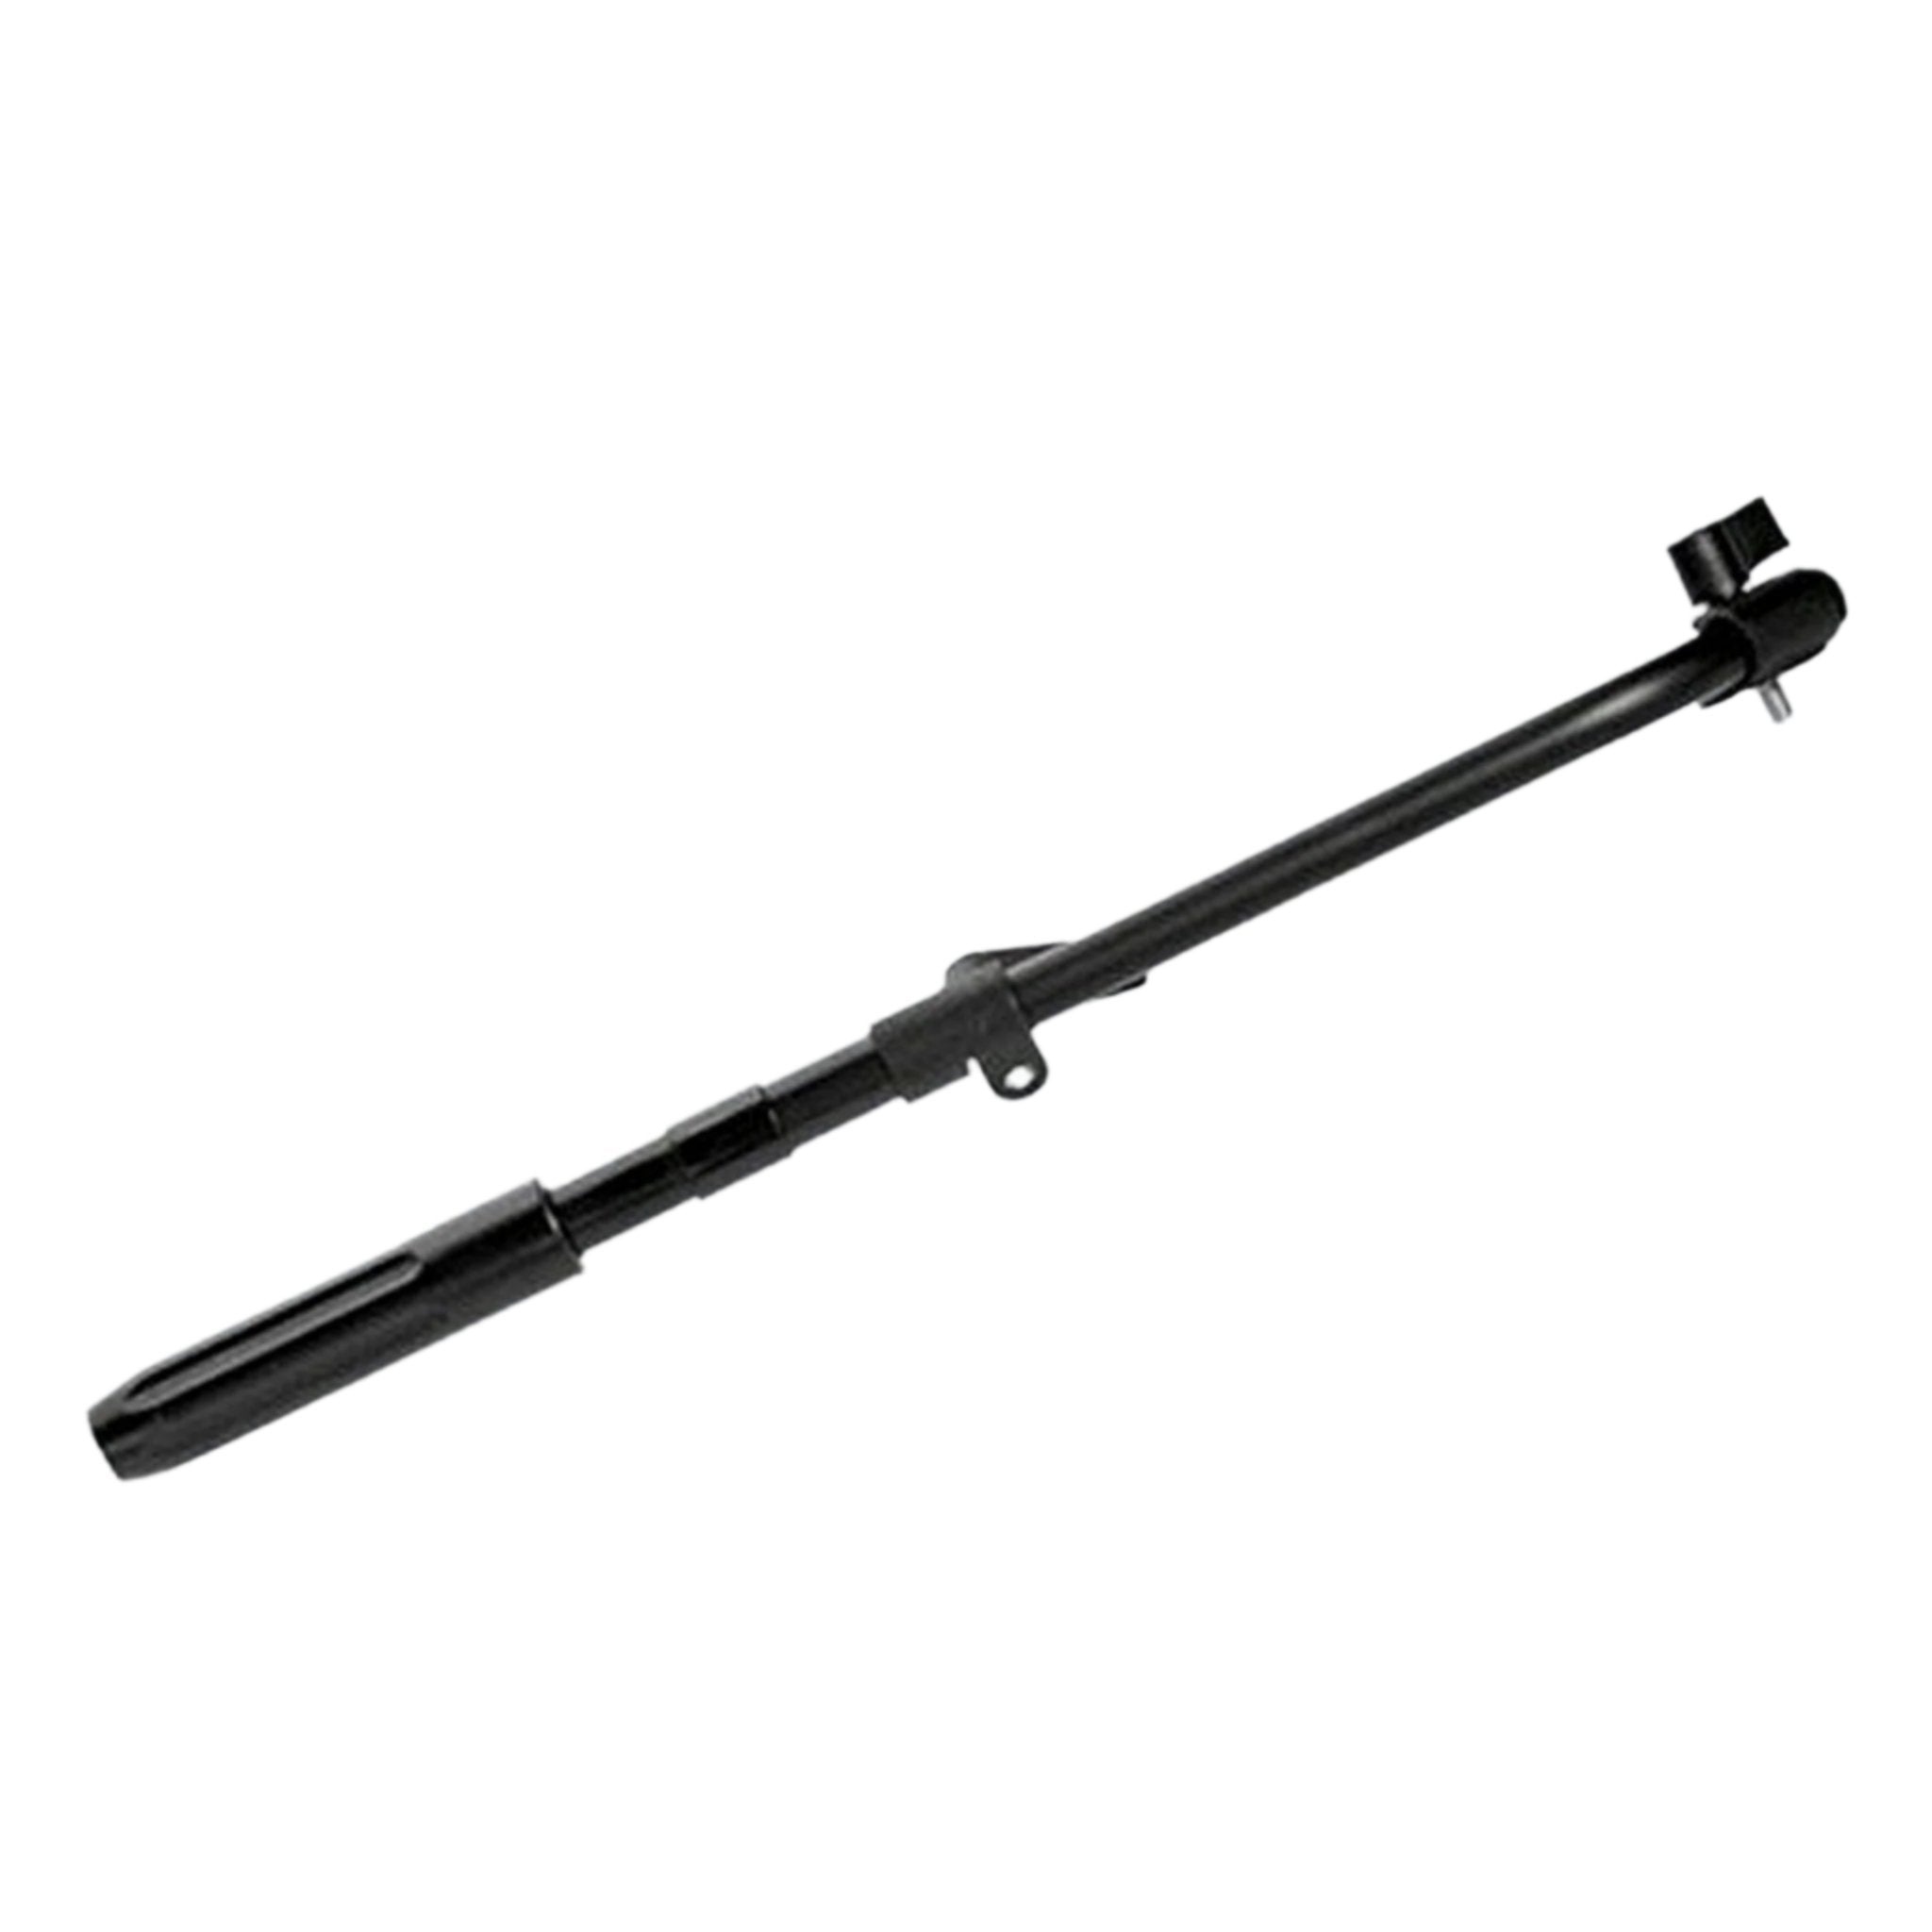
Sachtler 3271 Telescopic Pan Handle (Left)
Sachtler 3271 Telescopic Pan Handle (Left) – Precision Control for Your Fluid Heads The Sachtler 3271 Telescopic Pan Handle is an essential accessory designed to enhance your fluid head's control and versatility. Crafted specifically for left-hand use, this robust handle ensures smooth and precise pan movements, ideal for professional videographers. It is compatible with a wide range of Sachtler fluid heads, including the DV-12, DV-15, Video 18/20, Video 25 Plus, and more. Made with high-quality materials, it offers durability and ergonomic comfort for extended shoots, making it a reliable tool for your videography needs. Whether you are capturing dynamic movements or requiring steady panning, this telescopic handle's adjustable length allows for customization, ensuring maximum control and flexibility. Its seamless integration with supported fluid heads ensures that you can focus on creativity and precision without worrying about hardware compatibility. Key Features Telescopic design for adjustable length Specifically crafted for left-hand use Compatible with a wide range of Sachtler fluid heads Ergonomic design for comfort during extended shoots Robust and durable construction for professional use Technical Specifications Compatibility : DV-12, DV-15, Caddy, Video 18/20 (all versions), Video 25 Plus, Video 60 Plus, Panorama Plus, Horizon Plus, Dutch 35, Video 18 Dutch Fluid Heads Package Includes : Sachtler 3271 Telescopic Pan Handle (Left), Limited 1-Year Manufacturer Warranty
Brand: Sachtler
Category: Cameras & Optics > Camera & Optic Accessories > Tripod & Monopod Accessories > Tripod Handles